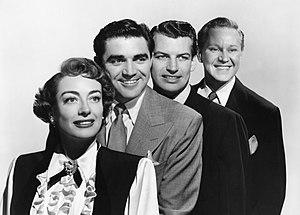
L'Esclave du gang est un film américain réalisé par Vincent Sherman, sorti en 1950.
Steve Cochran est un acteur américain, né Robert Alexander Cochran à Eureka le 25 mai 1917, mort sur l'océan Pacifique le 15 juin 1965.